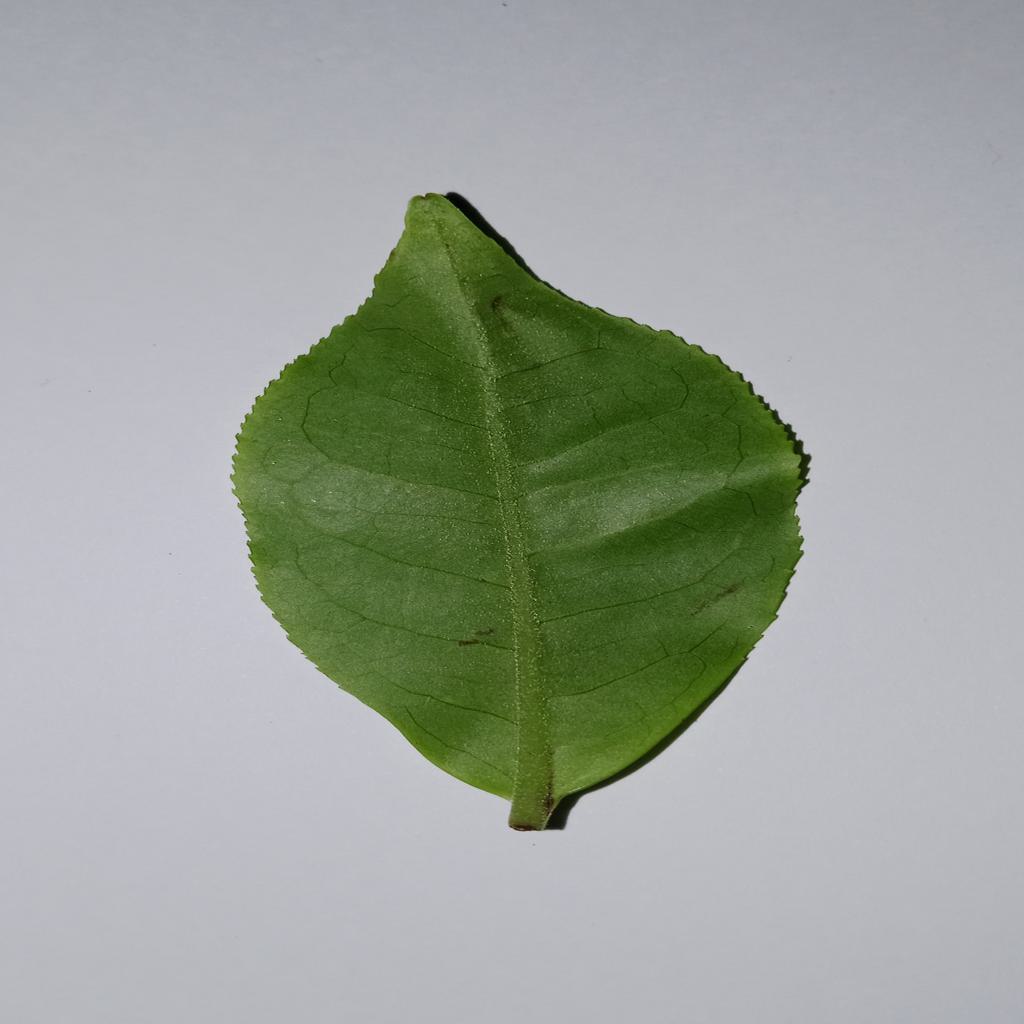
Label: Healthy